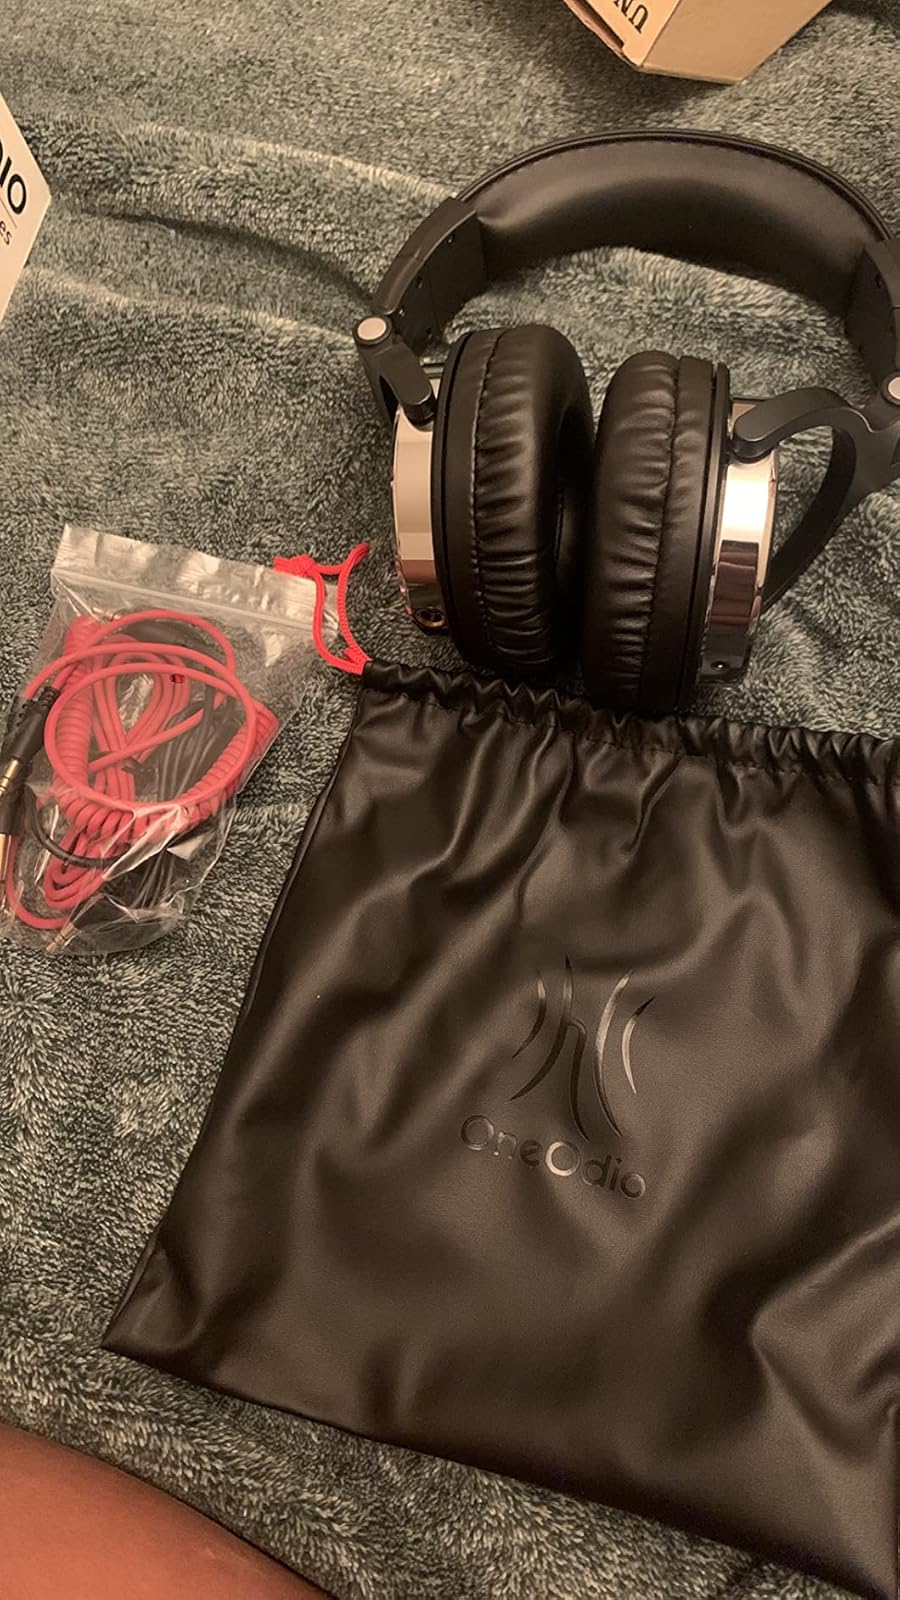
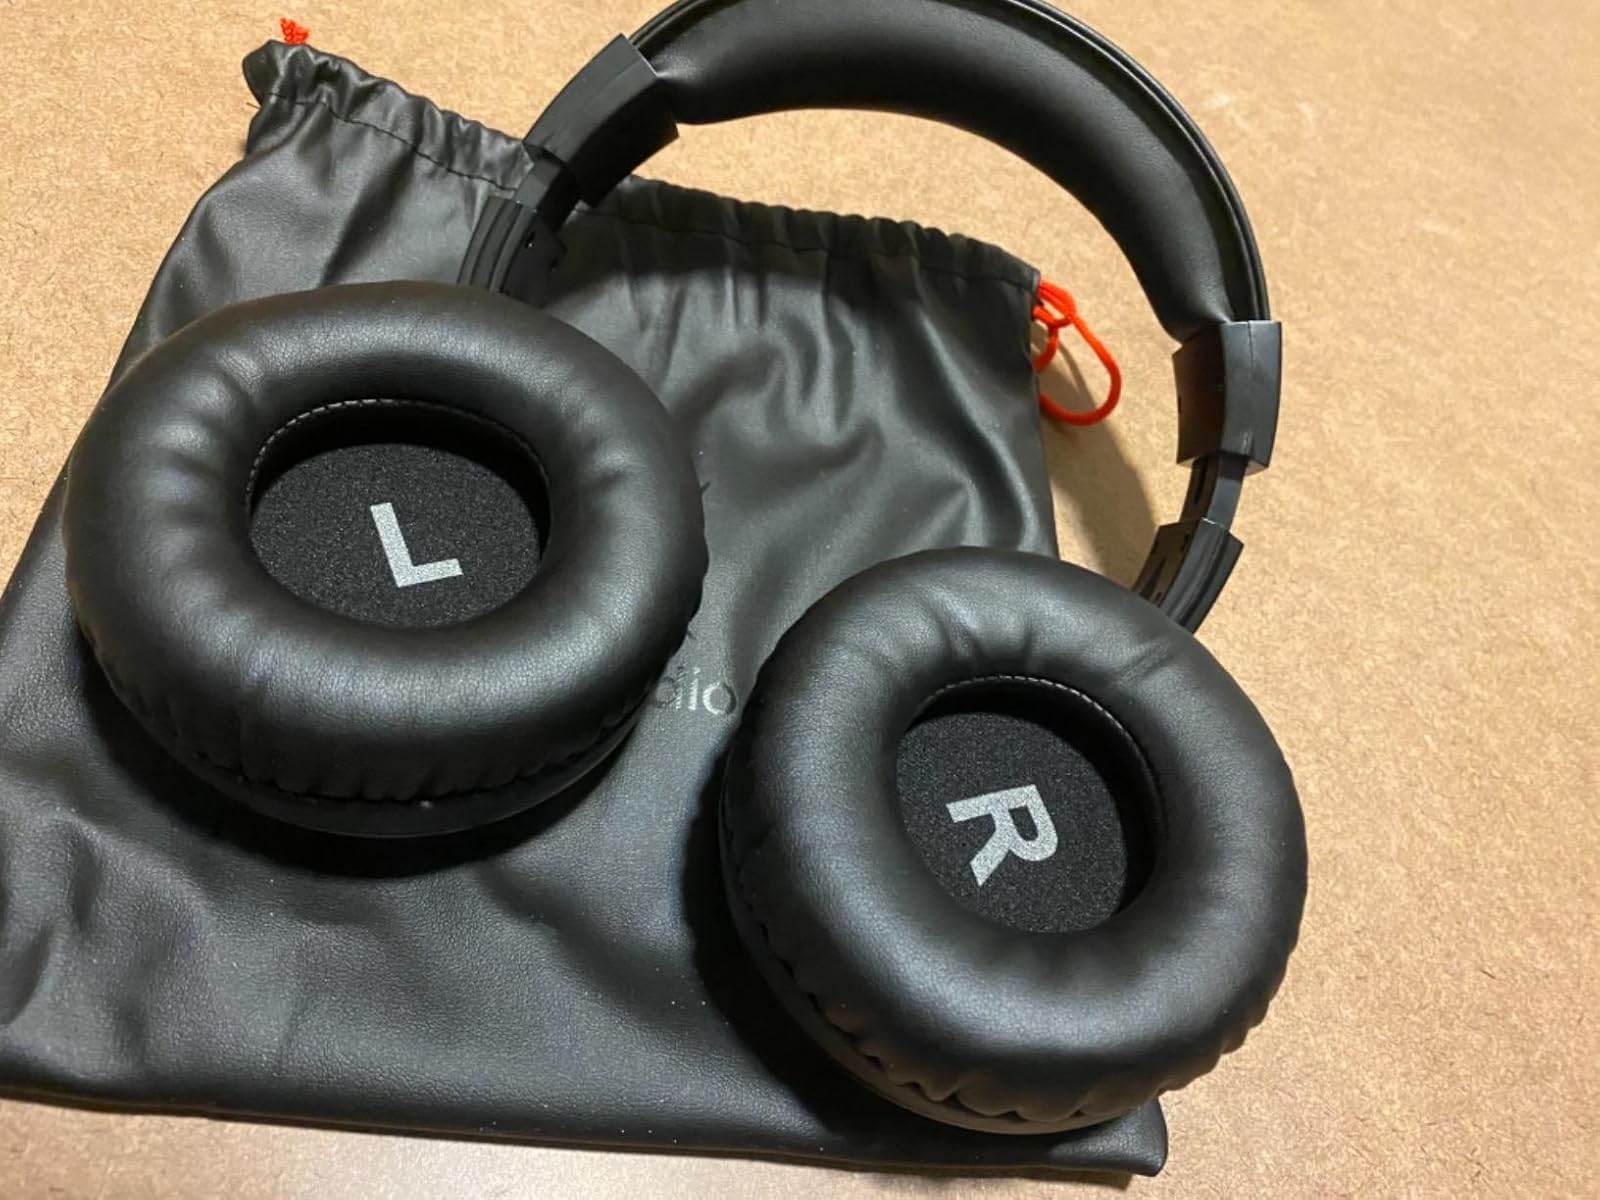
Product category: headphones
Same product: yes